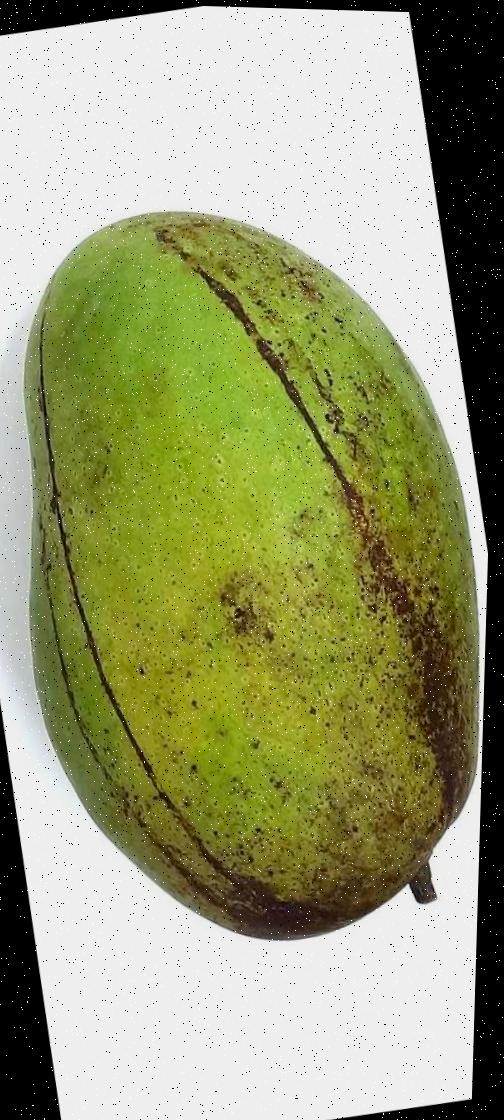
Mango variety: Fazli Shurmai